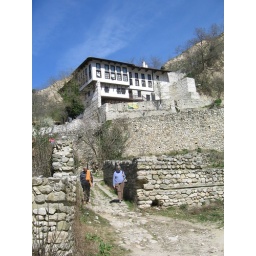
A house on a hill in Melnik. Joe and Sandra walk down the hill